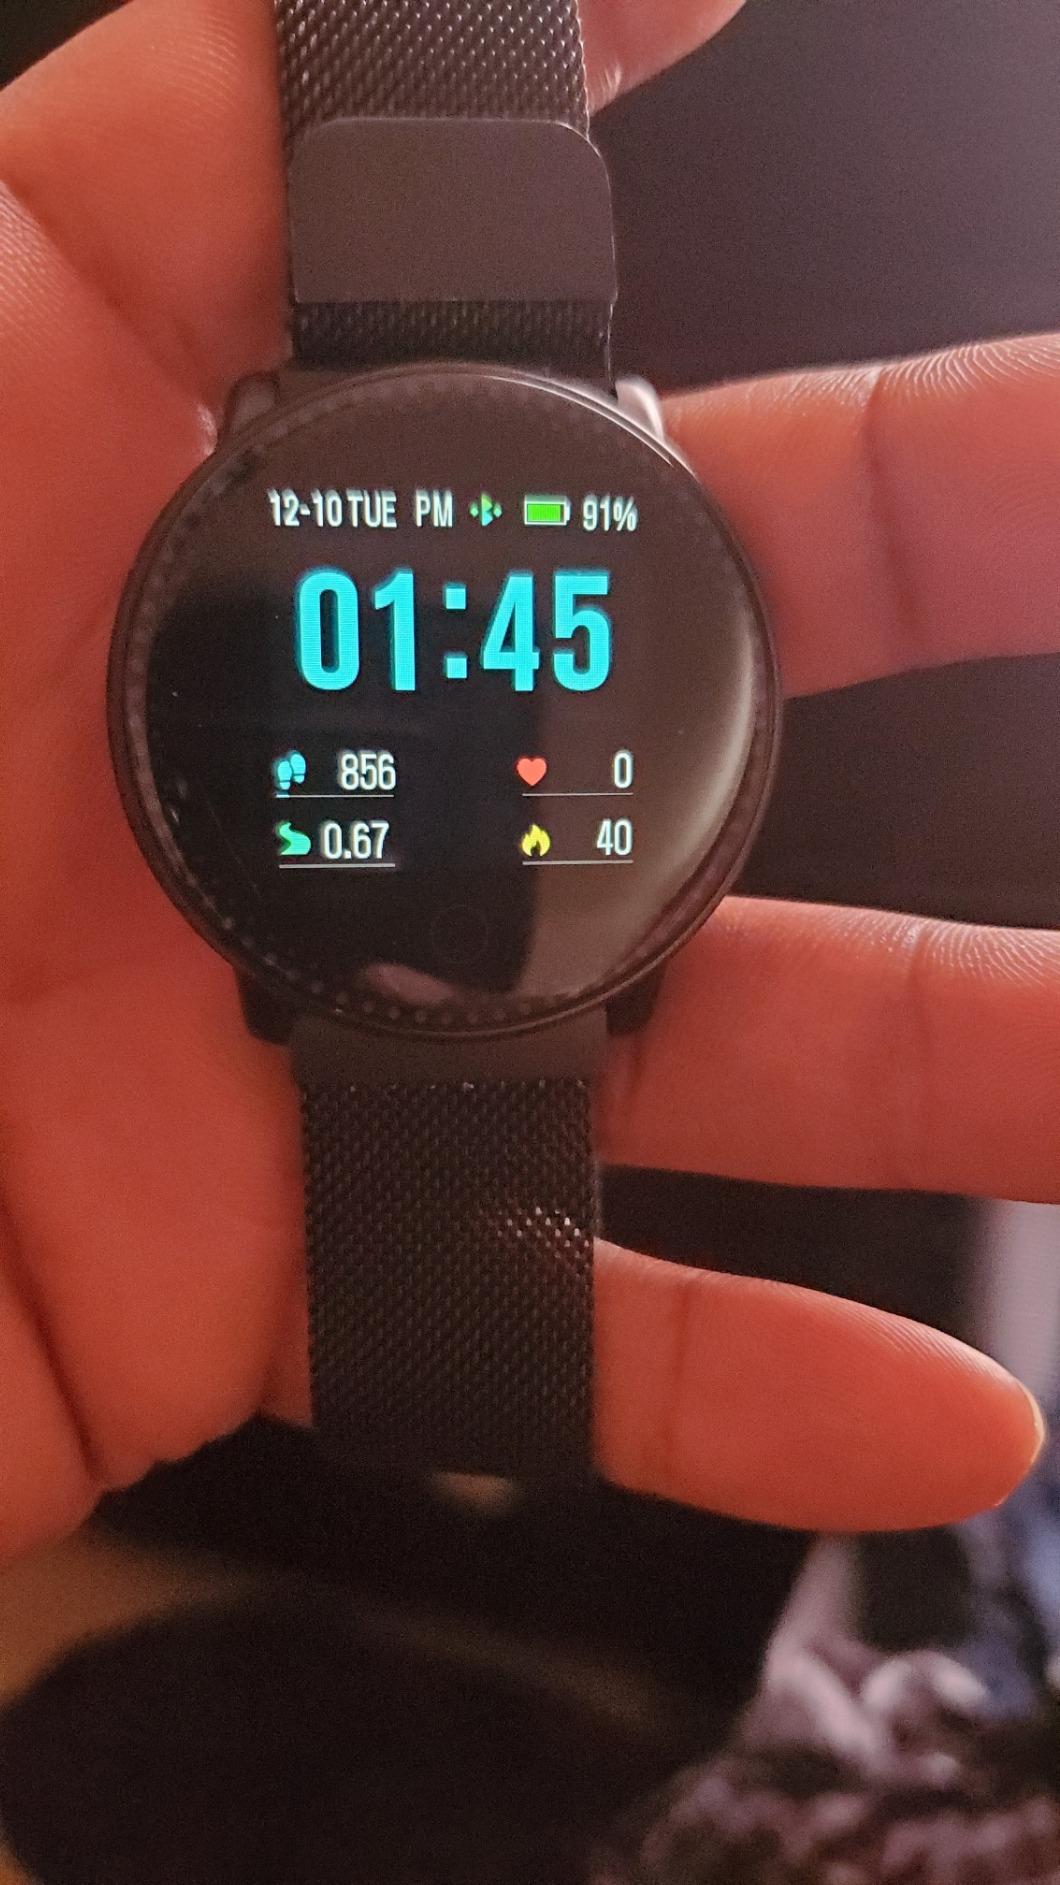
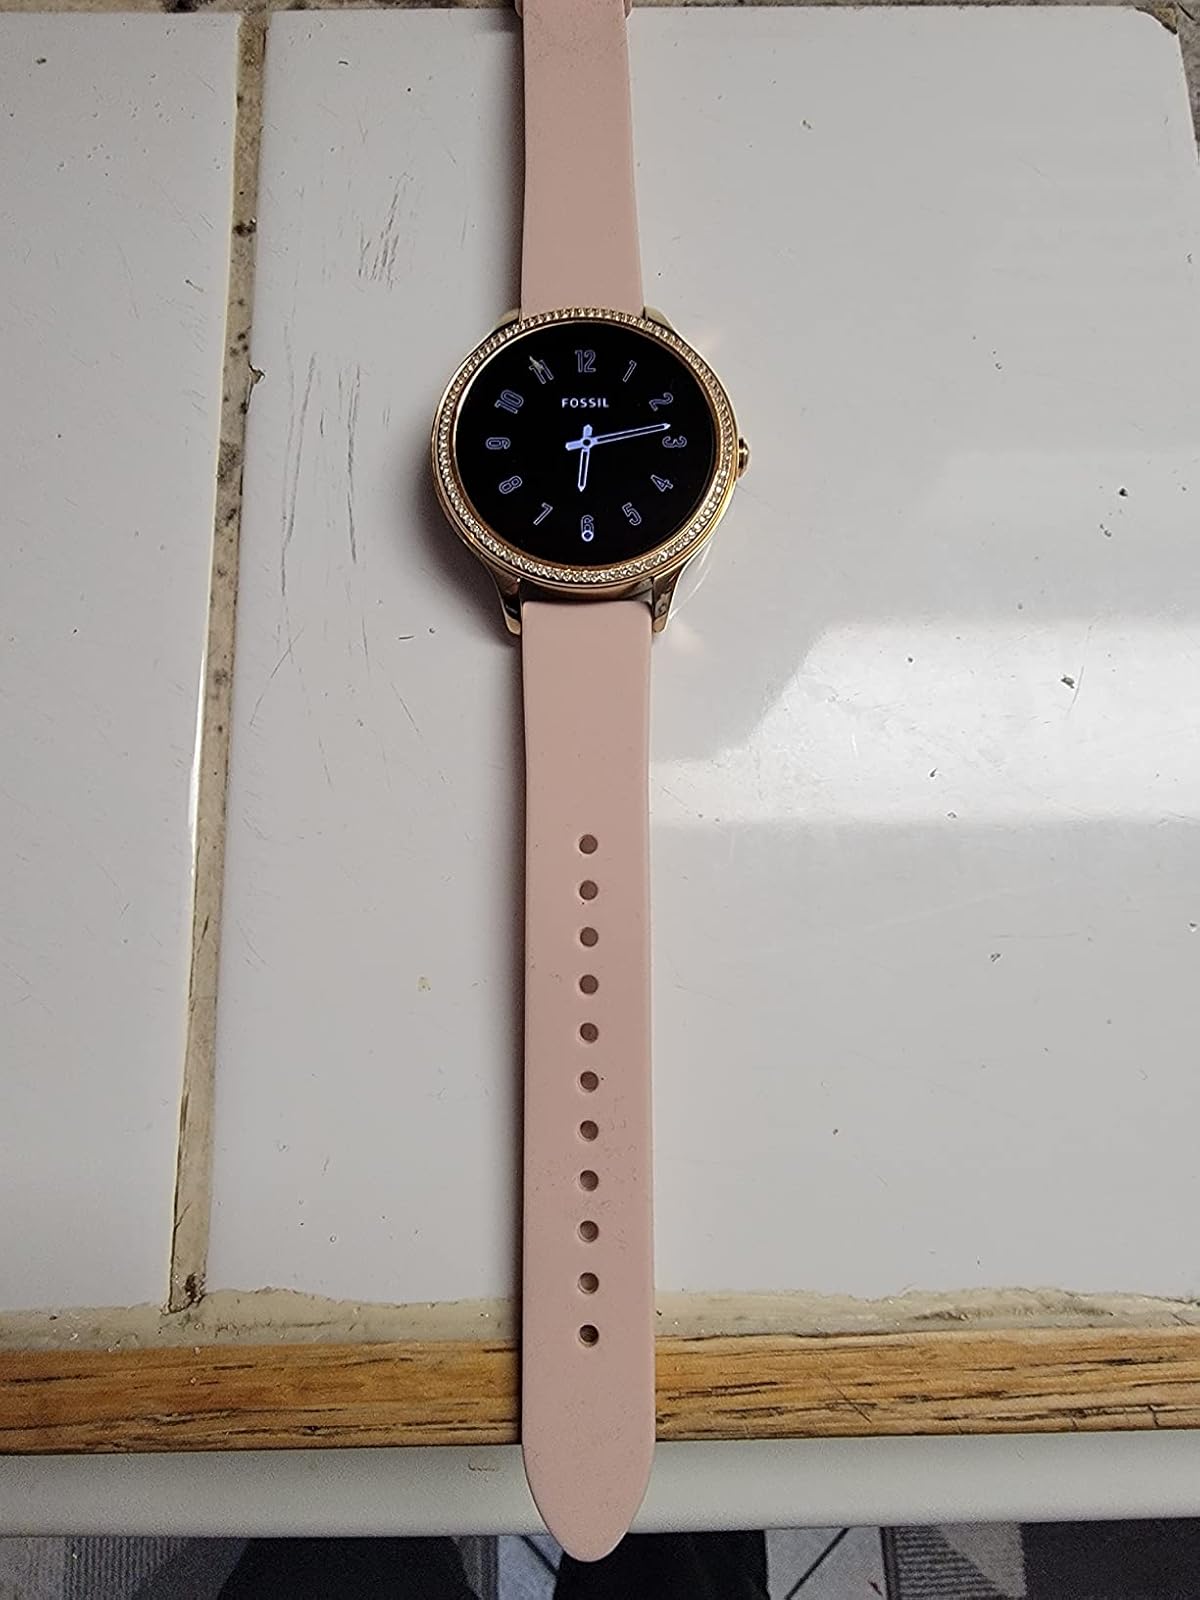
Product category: smartwatch
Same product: no